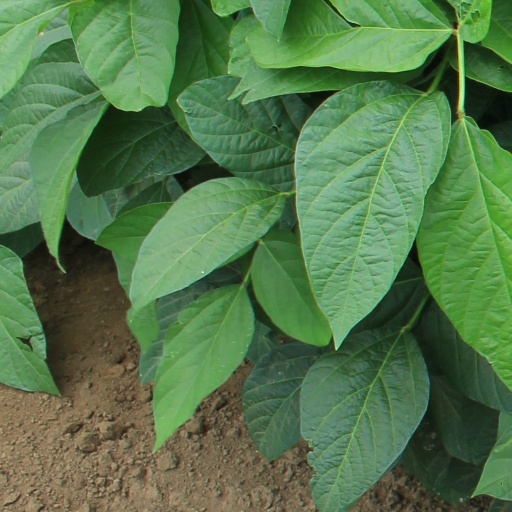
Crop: soybean